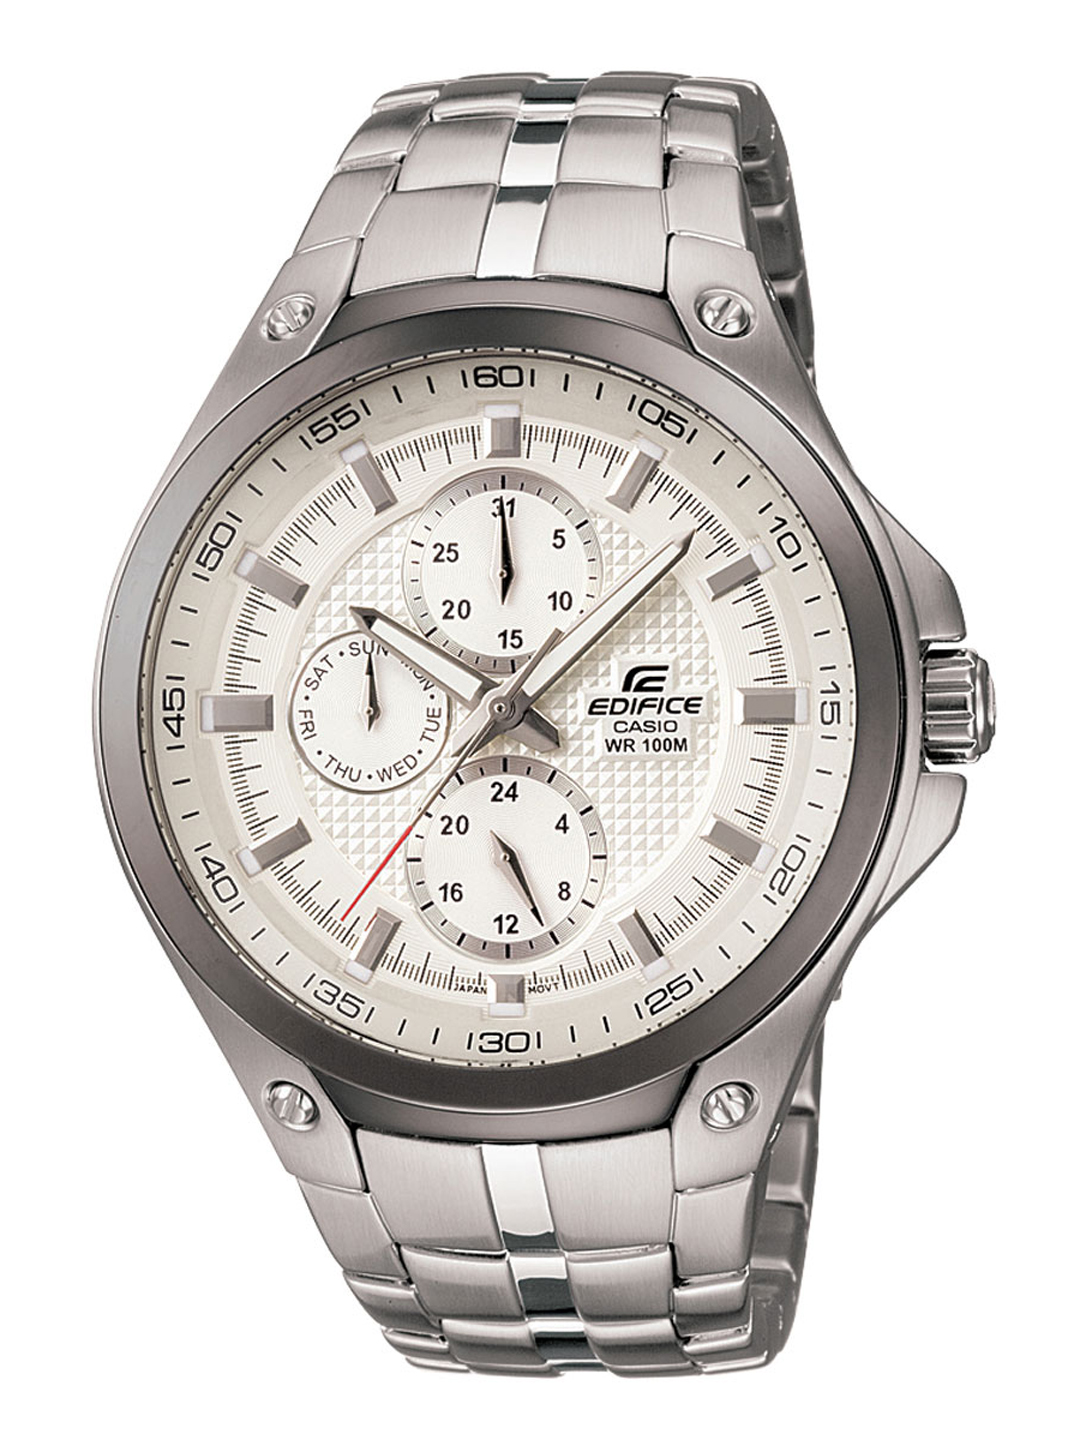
Casio Edifice Men Multi-Dial Watch EF-326D-7AVDF(ED337)
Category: Accessories / Watches / Watches
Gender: Men
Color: White
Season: Summer 2017
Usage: Casual